2003 Tripura Legislative Assembly election

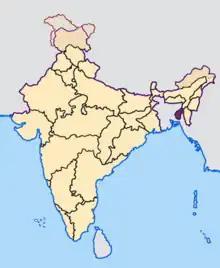
Tripura

The 2003 Tripura Legislative Assembly election took place in a single phase on 26 February to elect the Members of the Legislative Assembly (MLA) from each of the 60 Assembly Constituencies (ACs) in Tripura, India. Counting of votes occurred on 1 March 2003. The results were ready within the day.